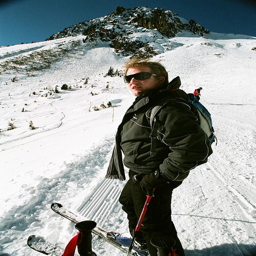
A man on skis prepares to ride a slope.
A man standing while wearing skis and holdin a ski pole on a snow covered ski slope.
A skier stands near the bottom of the slope.
A man on skis poses on a mountainous ski slope.
A skier stops to look while on a cross country trail.